Hurricane Charley

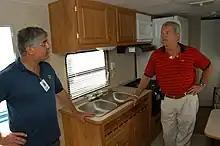
Congressman Mark Foley checks out the travel trailers that FEMA provided as temporary housing in Port Charlotte

Public schools in some counties in the path of the hurricane were scheduled to be closed for two weeks. In some areas this was necessary because the school buildings were damaged or destroyed: all 59 of Osceola County's schools were damaged, and one-third of Charlotte County's were destroyed by Charley's impact. DeSoto County schools saw $6 million in damage, while Orange County Public Schools saw $9 million in damage to their educational infrastructure.